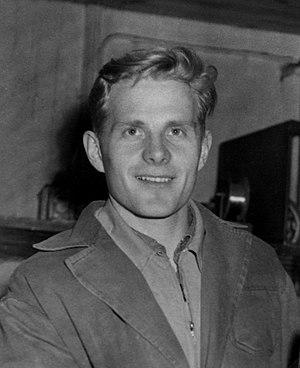
Jorma Valkama est un ancien athlète finlandais spécialiste du saut en longueur.